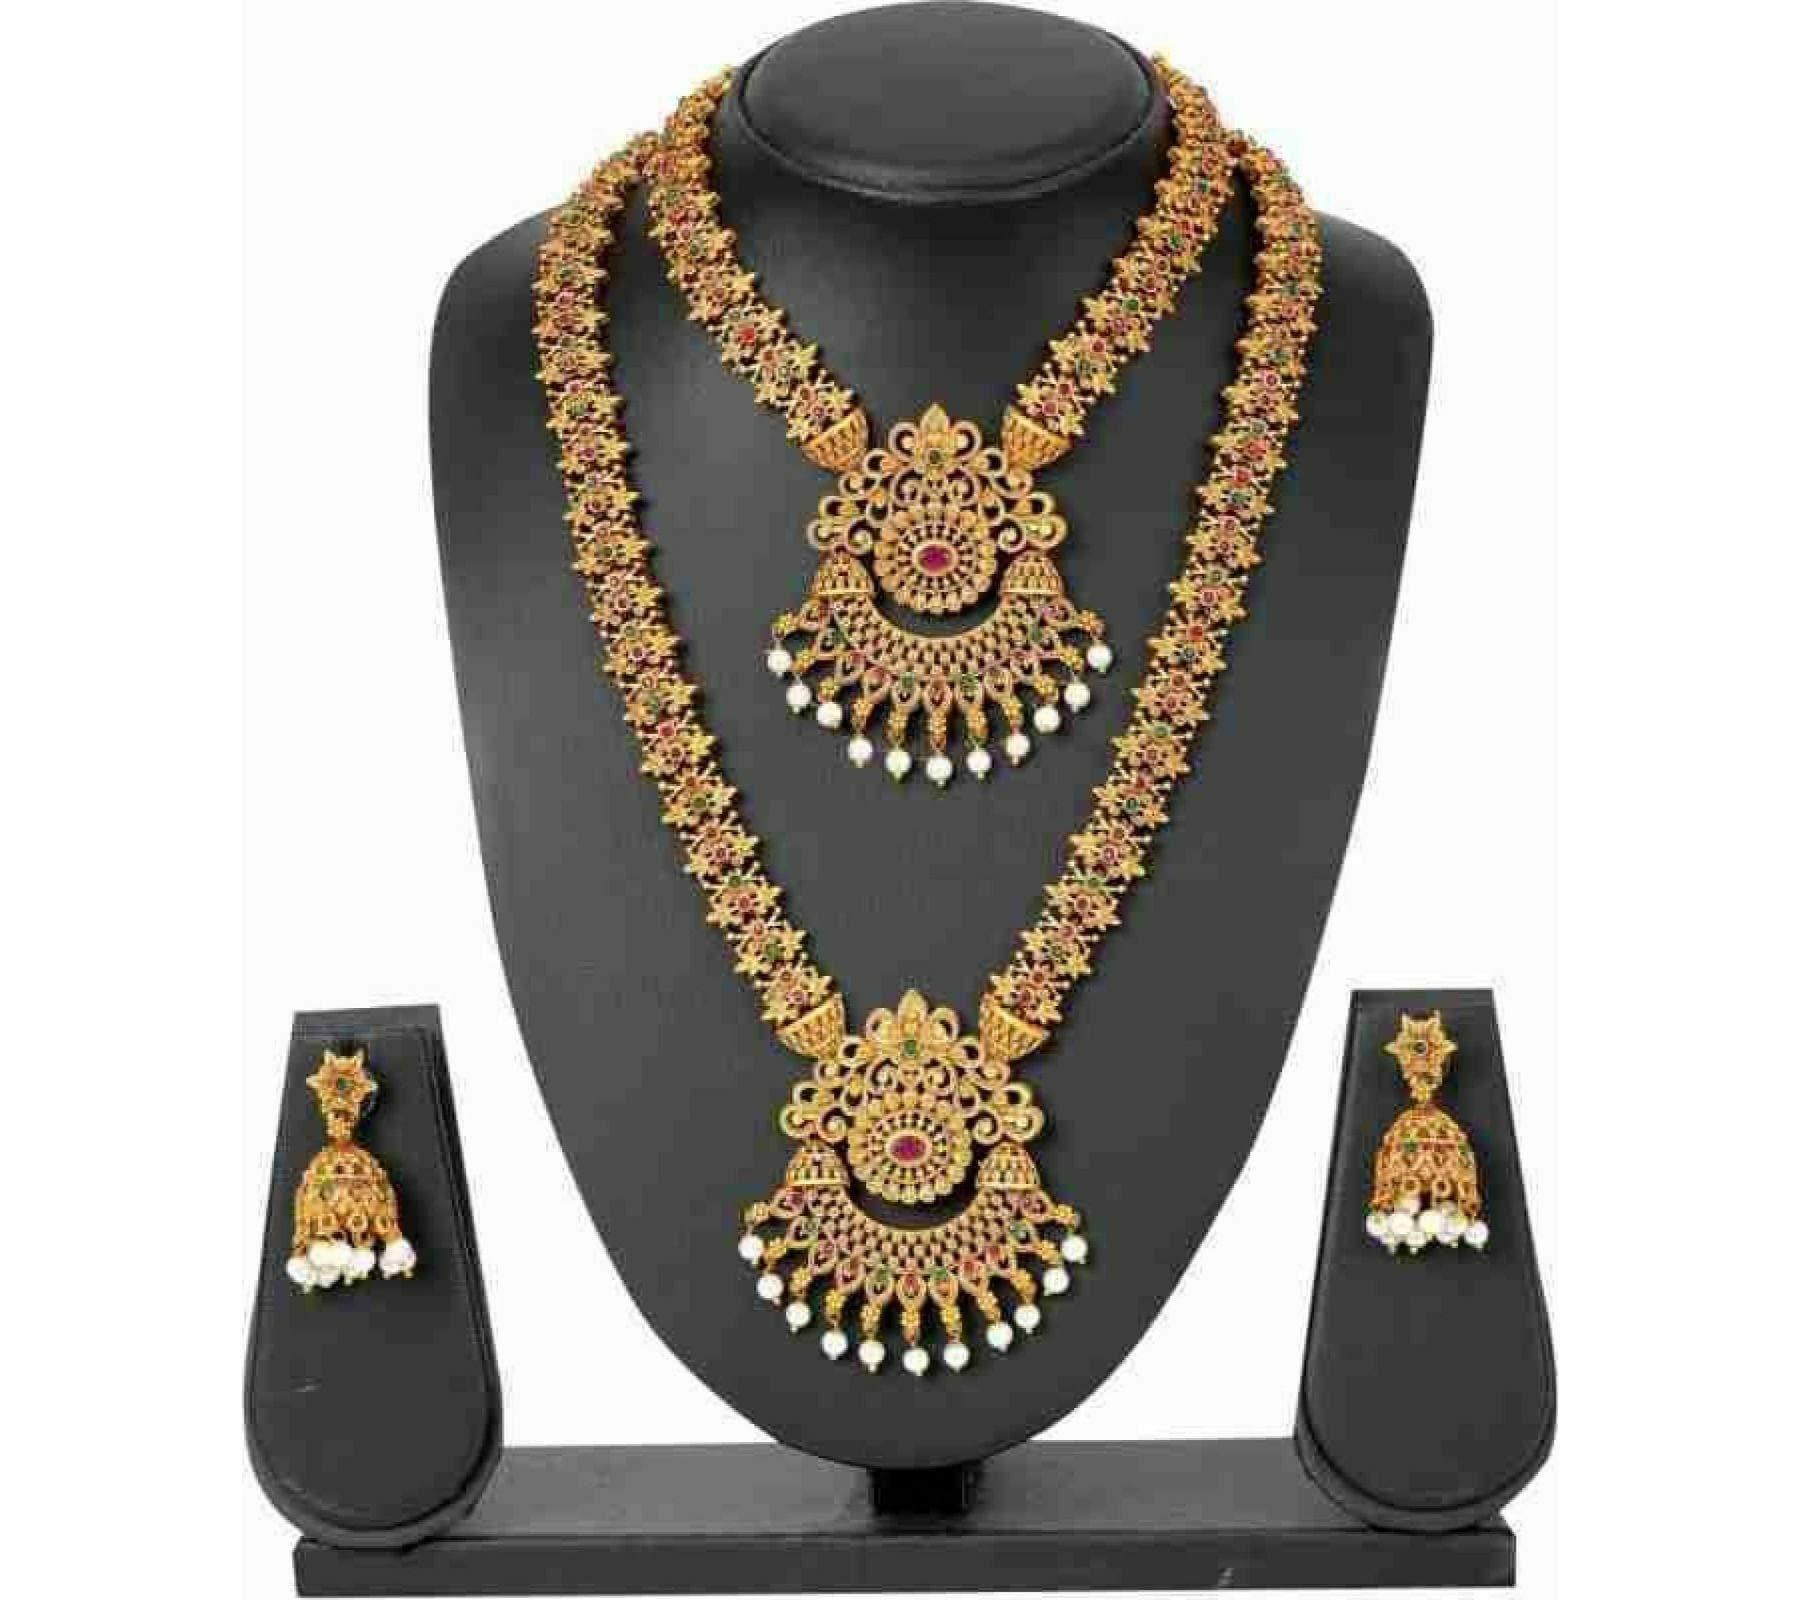
Gyaan Jewels Handmade Gold Plated Alloy Earring and Necklace Set Gold Free Size
Type: Necklaces
Brand: Gyaan Jewels
Price: Rs. 432
Gyaan Jewels Handmade Gold Plated Alloy Earring and Necklace Set Gold
Features: These are very easy to use being lightweight and has a design which makes it very comfortable,Superior quality and skin friendly,Made from premium quality material this product assures to remain in its original glory even after years of usage,Perfect gift ideal valentine, birthday, anniversary gift your loved ones
Included: 2 Necklace, 1 pair Earrings